Trou Caïman

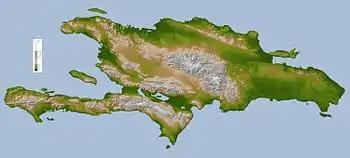
Topographic map of Hispaniola; the Trou Caïman is immediately west of the westernmost main lake

Trou Caïman (literally "Caiman's Hole" in French), sometimes called Eau Gallée by locals, is a saltwater lake in Haiti known for its excellent birdwatching opportunities.